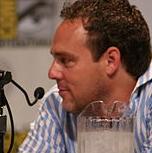
Age: 37